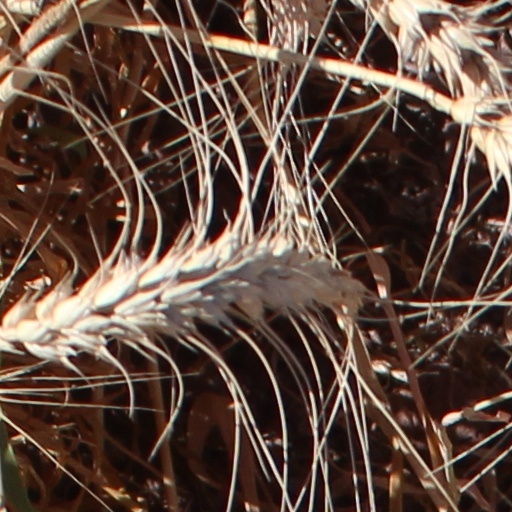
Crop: wheat